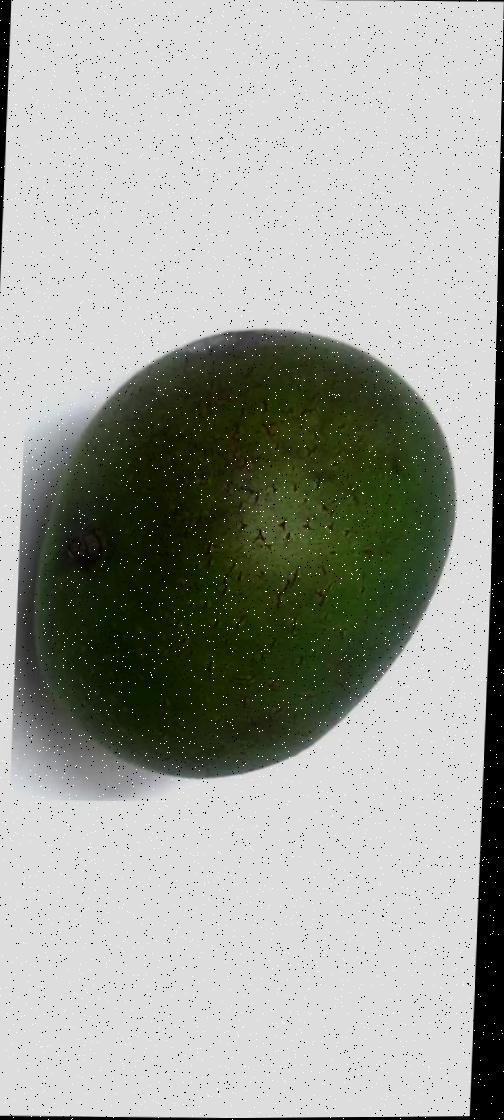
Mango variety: Ashshina Zhinuk